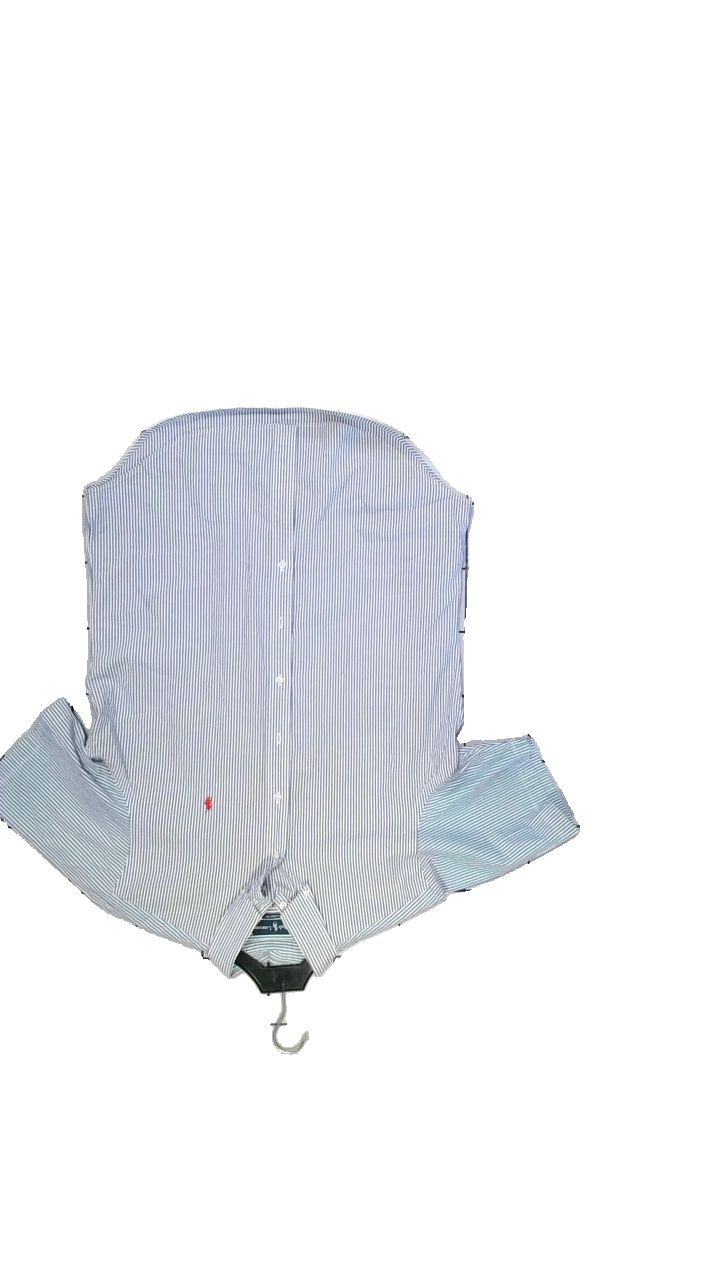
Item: Shirt (Men)
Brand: Ralph Lauren
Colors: Blue, White
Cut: Long
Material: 100% Cotton
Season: Summer
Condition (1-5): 5
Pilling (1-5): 4
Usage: Reuse
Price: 100-150